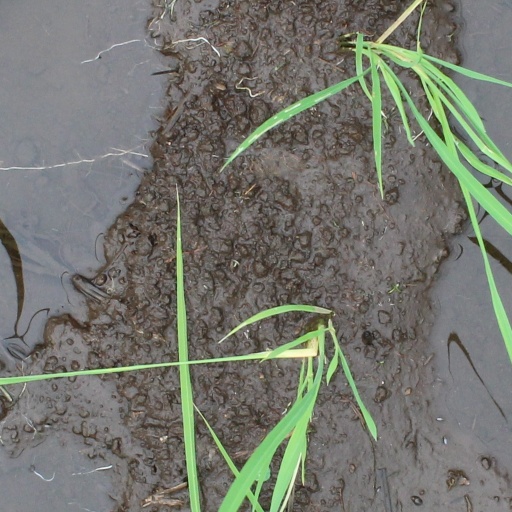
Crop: rice